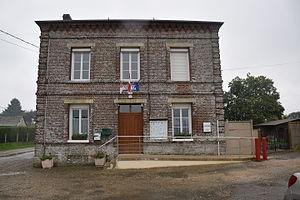
Mairie d'Aubéguimont 76